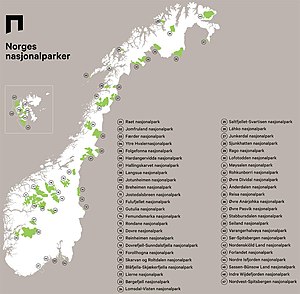
Nationalparker i Norge / Nationalparker
Kort ajourført efter dannelsen af Lofotodden nationalpark juni 2018.
Der er 47 nationalparker i Norge, hvoraf de 40 nationalparker er på Norges fastland og 7 på Svalbard.